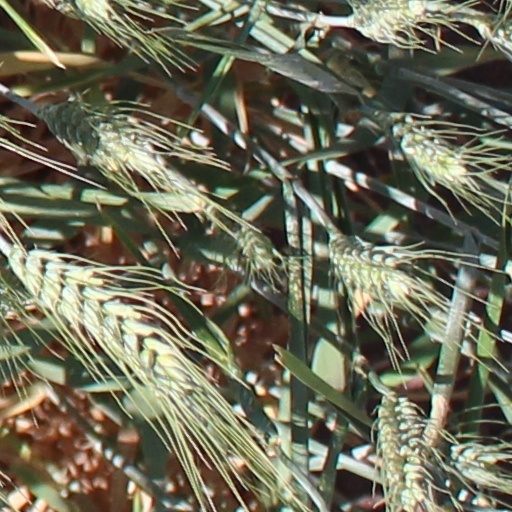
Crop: wheat